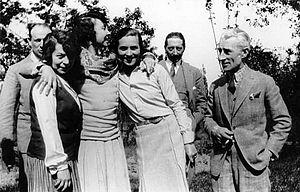
La Sonate pour violon et piano nᵒ 1 ou Première sonate pour violon et piano d'Arthur Honegger est une œuvre de musique de chambre composée entre 1916 et 1918 et créée au théâtre du Vieux-Colombier à Paris en mars 1918. Elle est éditée par Salabert.
Hélène Jourdan-Morhange, née le 30 janvier 1888 à Paris et morte le 15 mai 1961 à Paris, est une violoniste classique, une critique musicale et une productrice de radio française.
Madeleine Grey, née Madeleine Nathalie Grunberg le 11 juin 1896 à Villaines-la-Juhel et morte le 13 mars 1979 à Paris, est une chanteuse classique française dont la voix est souvent considérée comme celle d'une soprano mais qui évolue aussi dans un répertoire de mezzo-soprano.